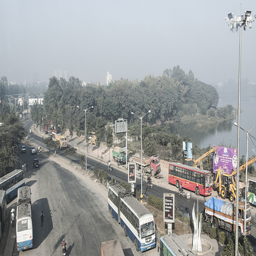
A group of buses driving down a street.
Buses and trucks use a busy road while construction is underway.
An aerial view of a busy street by the water.
Busses paused to a stop at a bus stop.
several buses going to different destinations around town